NASCAR rules and regulations

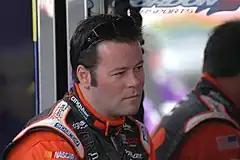
Robby Gordon wearing a dark gray on black subdued Nextel patch when he was sponsored by Cingular when racing for Richard Childress Racing in 2004; Gordon was eventually required to wear full color Nextel Cup logo

Though NASCAR typically promotes competition between multiple brands, including those that sponsor the sport and individual races, the sanctioning body provides exclusive protection to its series title sponsors (currently Xfinity in the second-tier series and Stanley Black & Decker under its Craftsman brand for the Truck Series), as well as current fuel supplier Sunoco. This policy, known as the Viceroy Rule, prevents sponsorship from direct competitors within a certain series, although it does not prevent a company from moving to a different series within the sport, or advertising a product that does not directly conflict with the title sponsor. For example, Royal Dutch Shell, Texaco and other oil companies have been allowed to promote their motor oil brands (Pennzoil and Havoline respectively) but not their gasoline products. When a new title sponsor creates conflicts with existing team sponsors, NASCAR typically allows the team sponsors to remain under a grandfather clause. The rule is named after the British cigarette brand Viceroy, and is in reference to the 1972 USAC Championship Car season during which title sponsor Marlboro renounced its branding when Viceroy entered the sport to sponsor entries.